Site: brandenburg
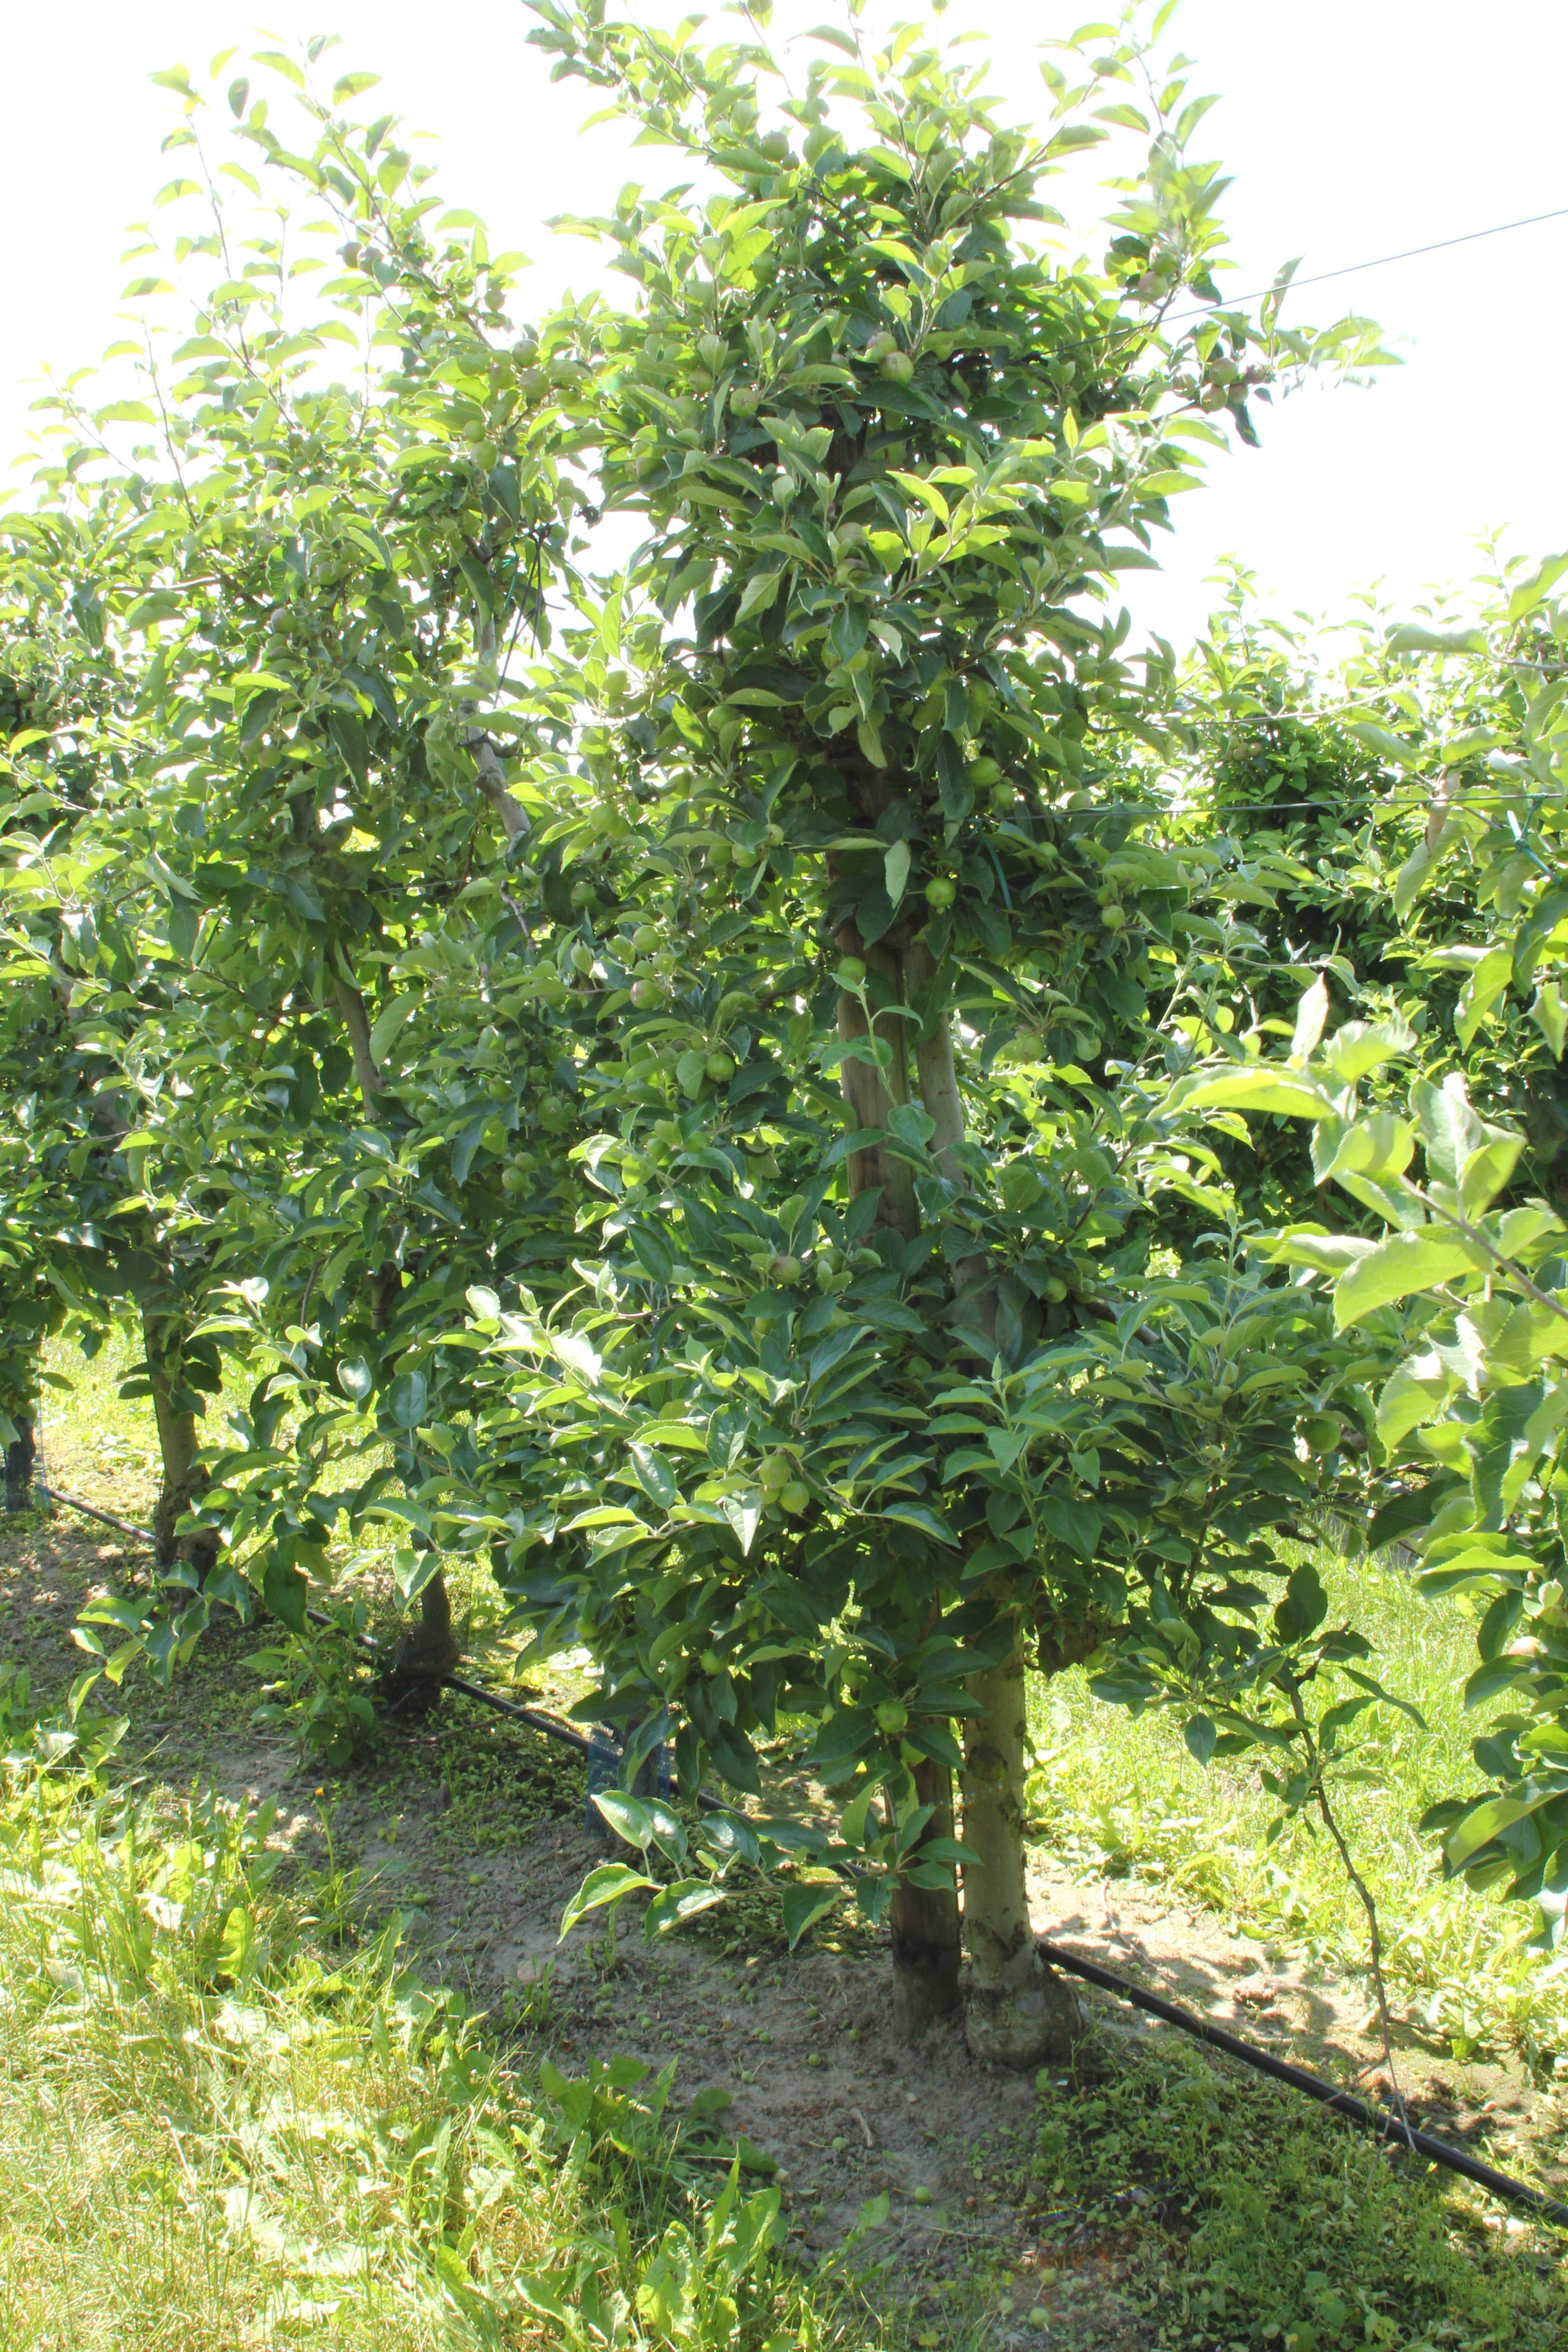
Growth stage (BBCH 73): Development of fruit